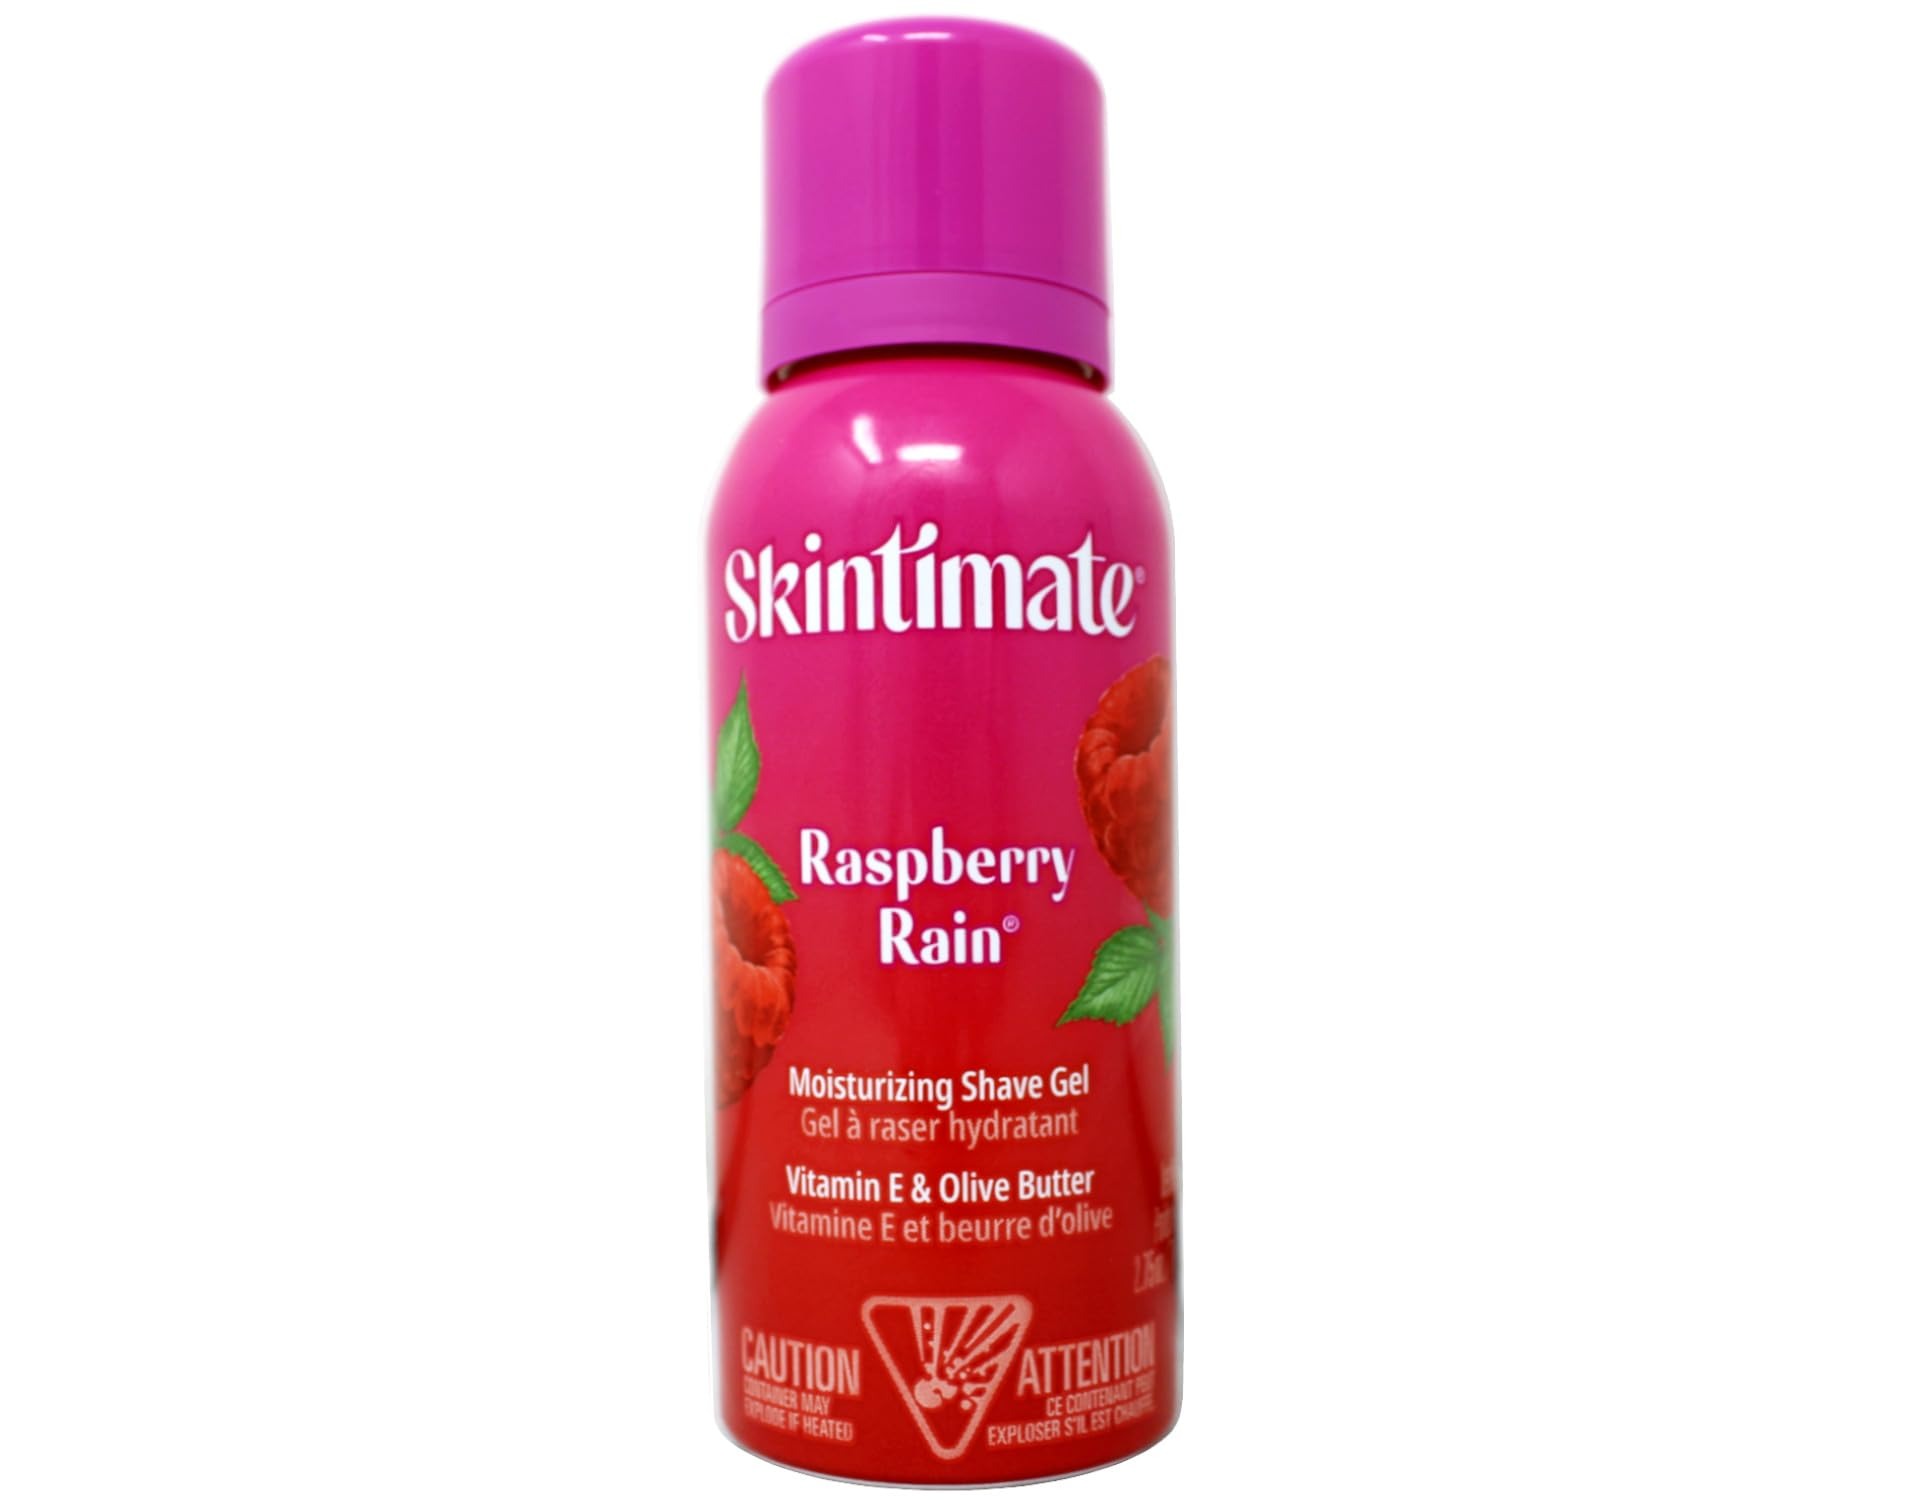
Item Name: Skintimate Trial Sz Raspb Size 2.75z Skintimate Trial Sz Raspberry 2.75z
Bullet Point: SHAVE GEL
Value: 2.75
Unit: Ounce

Price: 3.04